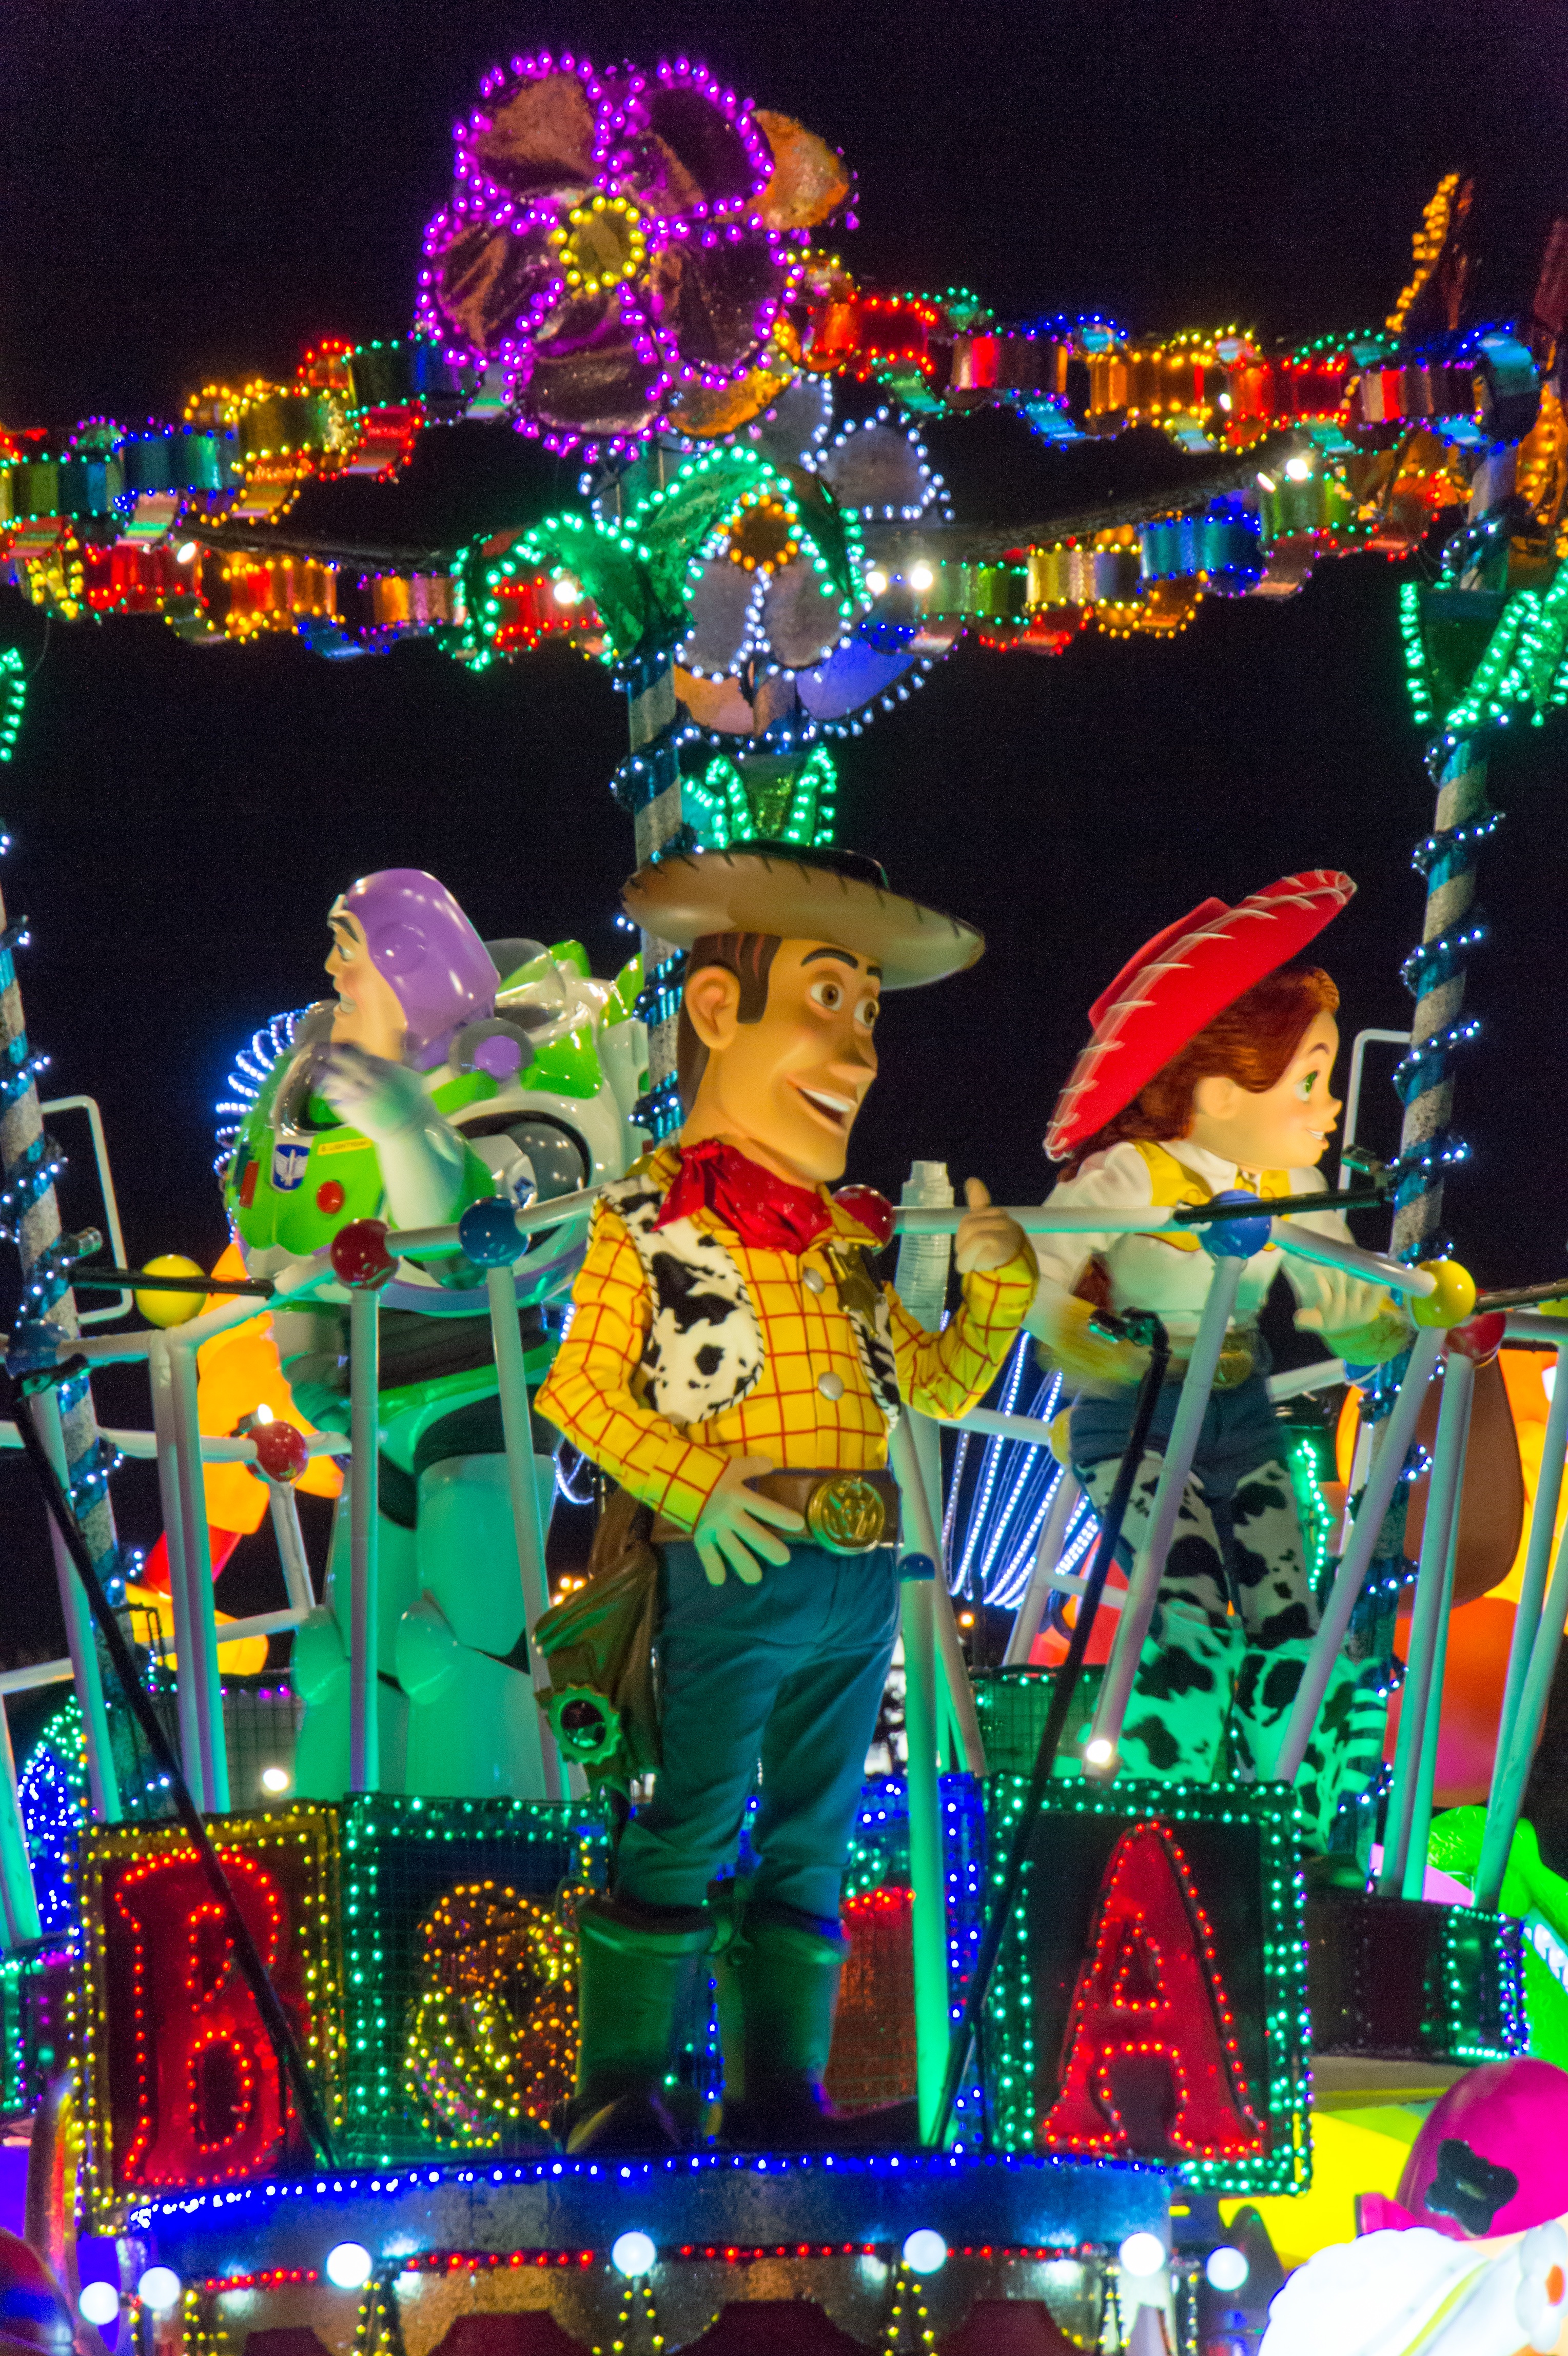
carnival, amusement park, park, japan, toy, parade, disney, festival, tokyo, event, fair, woody, amusement ride, toy's story, musical theatre